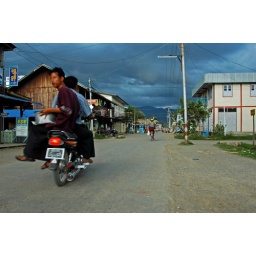
Men on a motorbike passing by a quiet street of a village with wooden houses and electric posts under a stormy sky